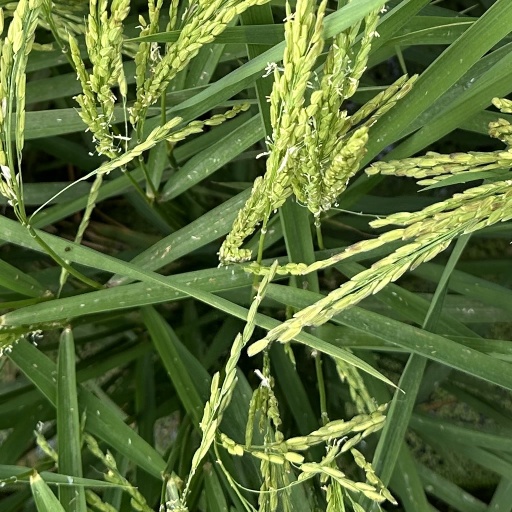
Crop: rice